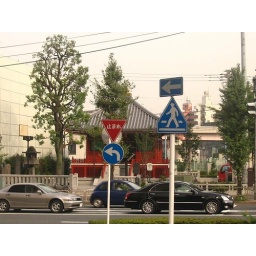
a traditional house in the middle of modern tokyo. notice the walk sign - the figure is even wearing a hat!